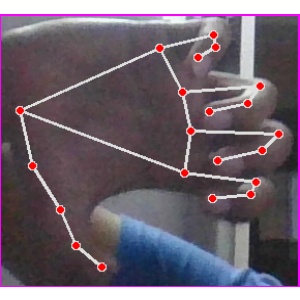
अक्षर: त